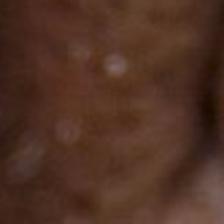
Label: faces